Lintzford

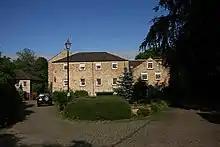
House at Lintzford converted from part of an ink works

Lintzford is a small village or hamlet on the border of County Durham and Tyne and Wear, England.